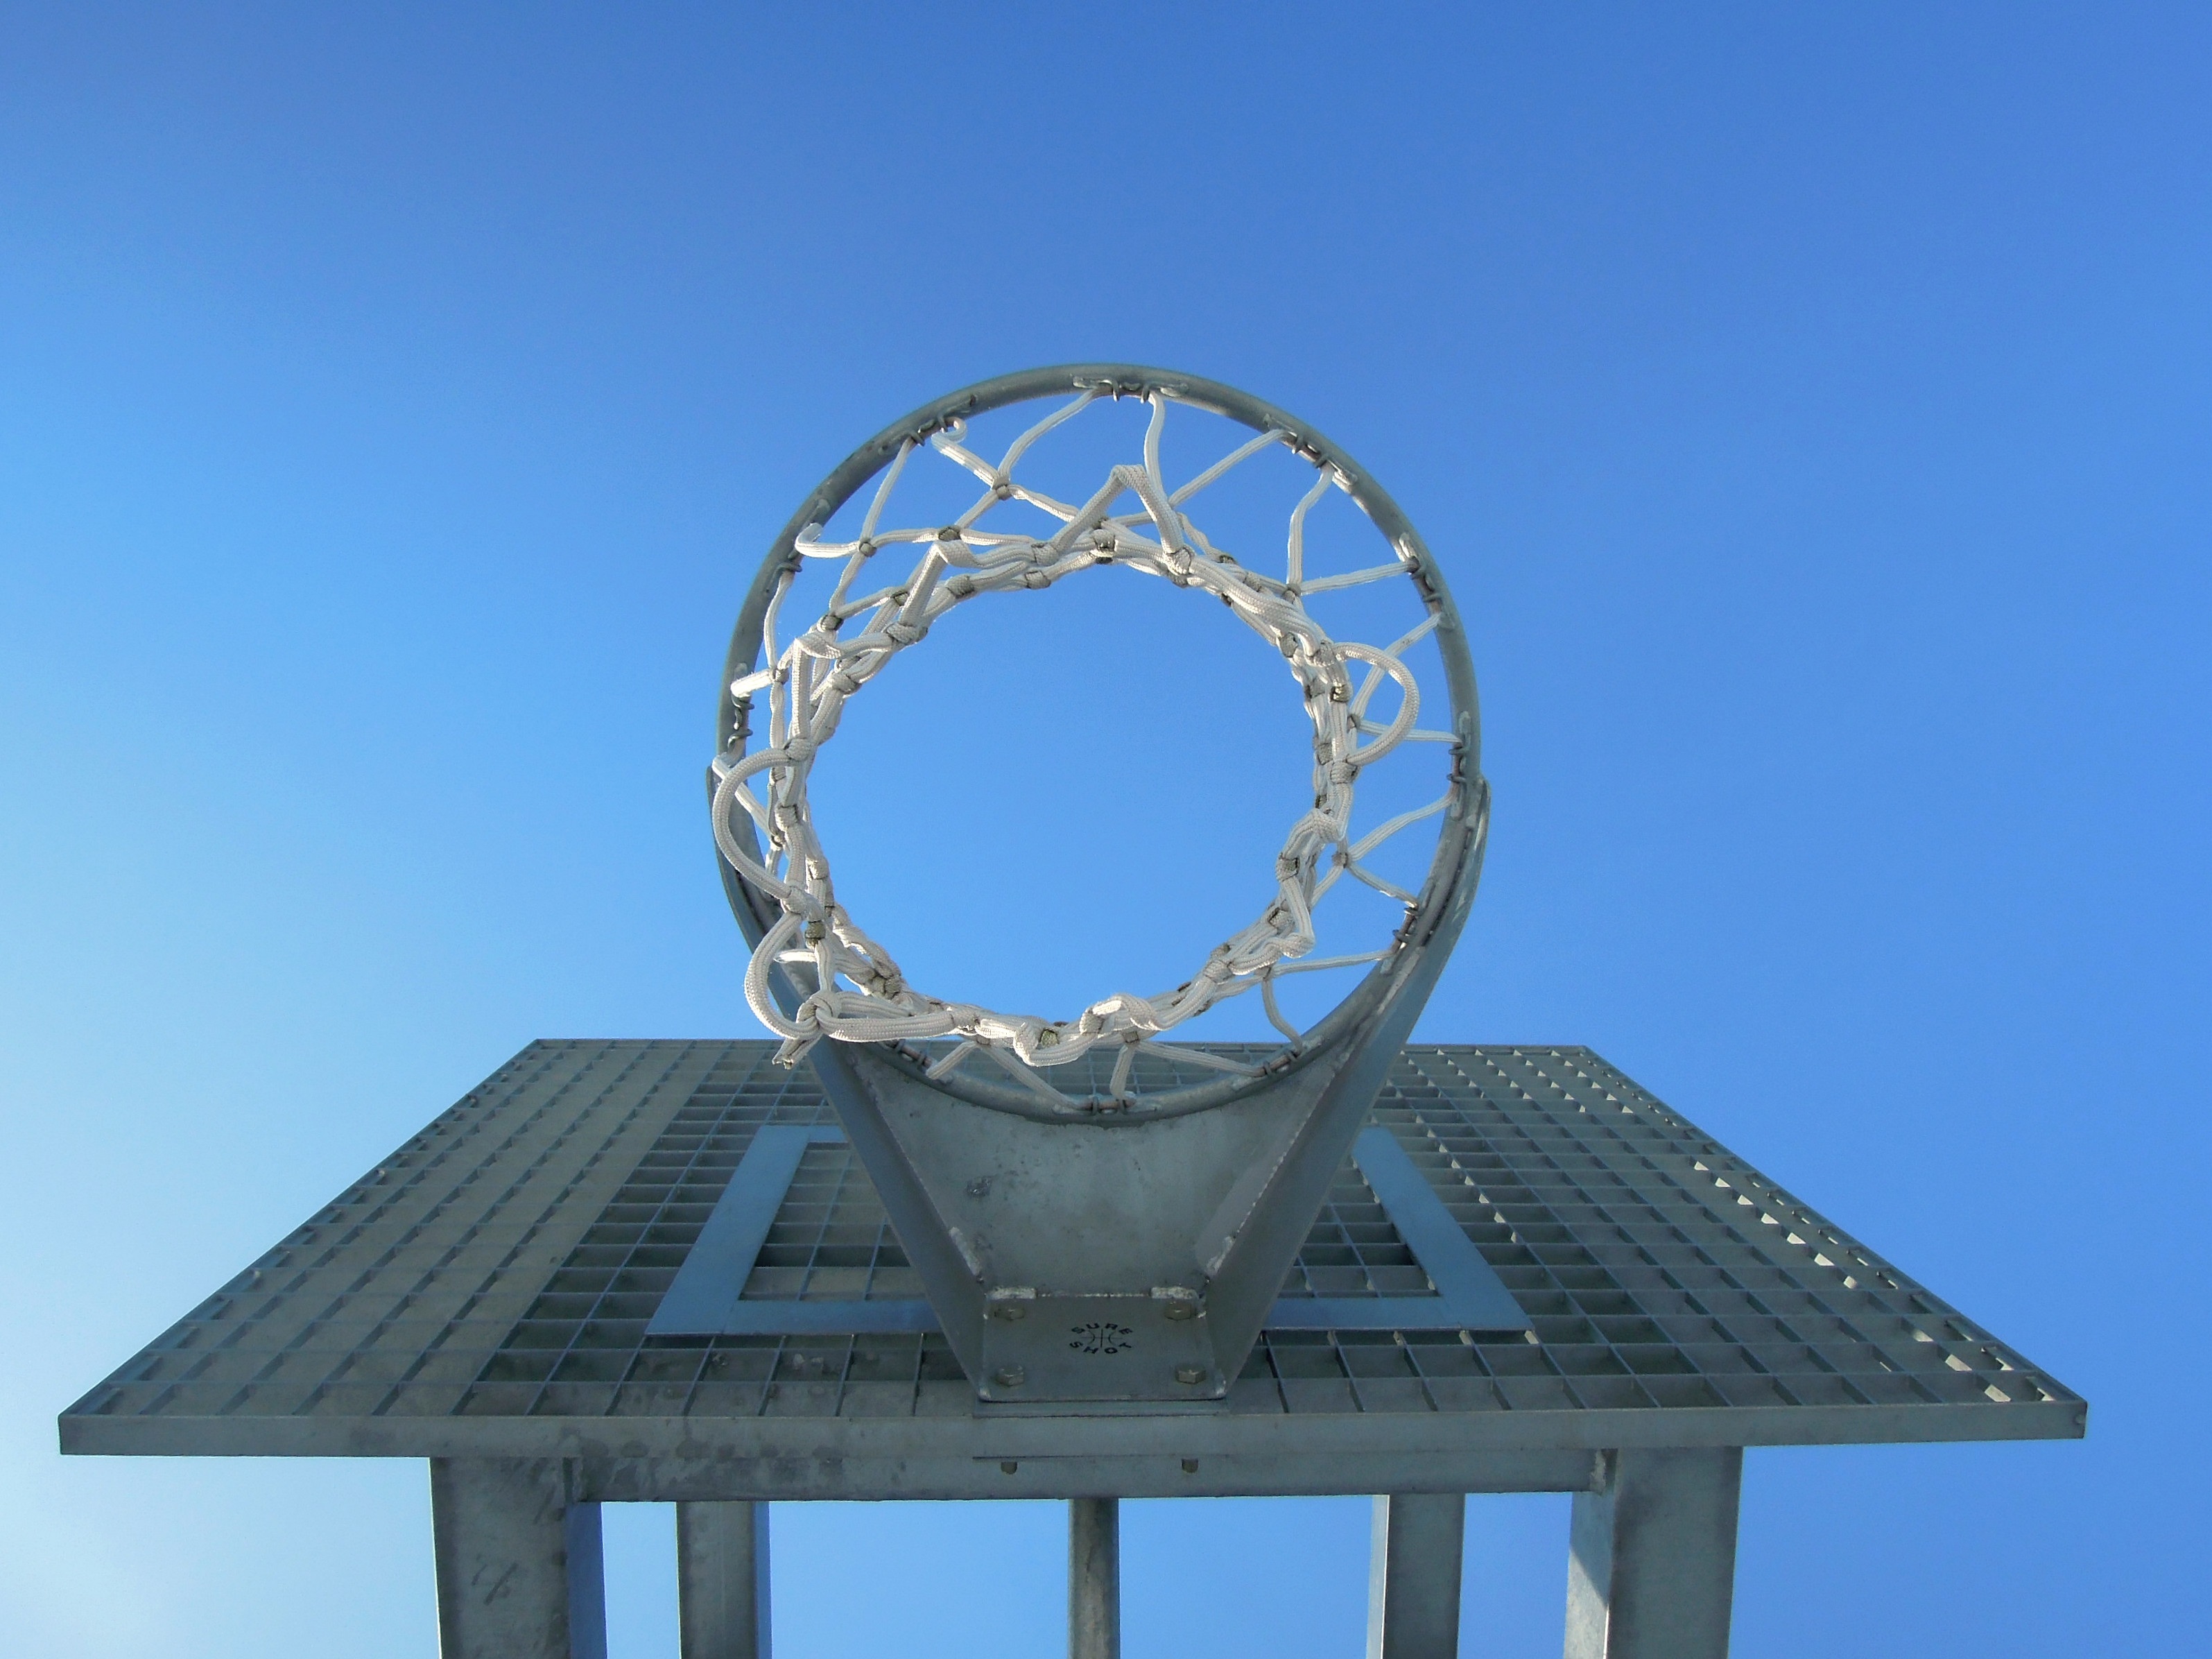
architecture, sky, game, tower, basketball, landmark, blue, rack, basket, lighting, blue sky, outdoors, sculpture, school, yard